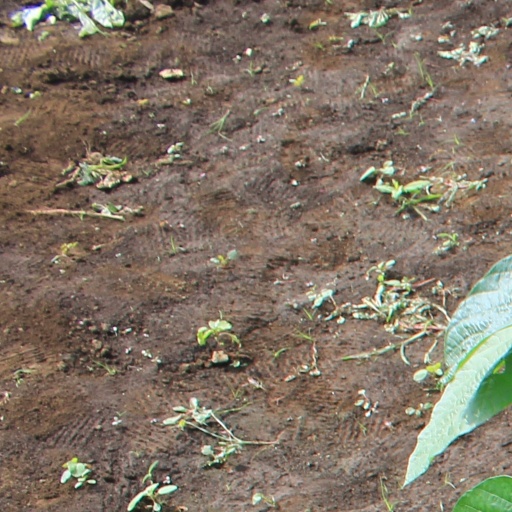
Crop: soybean